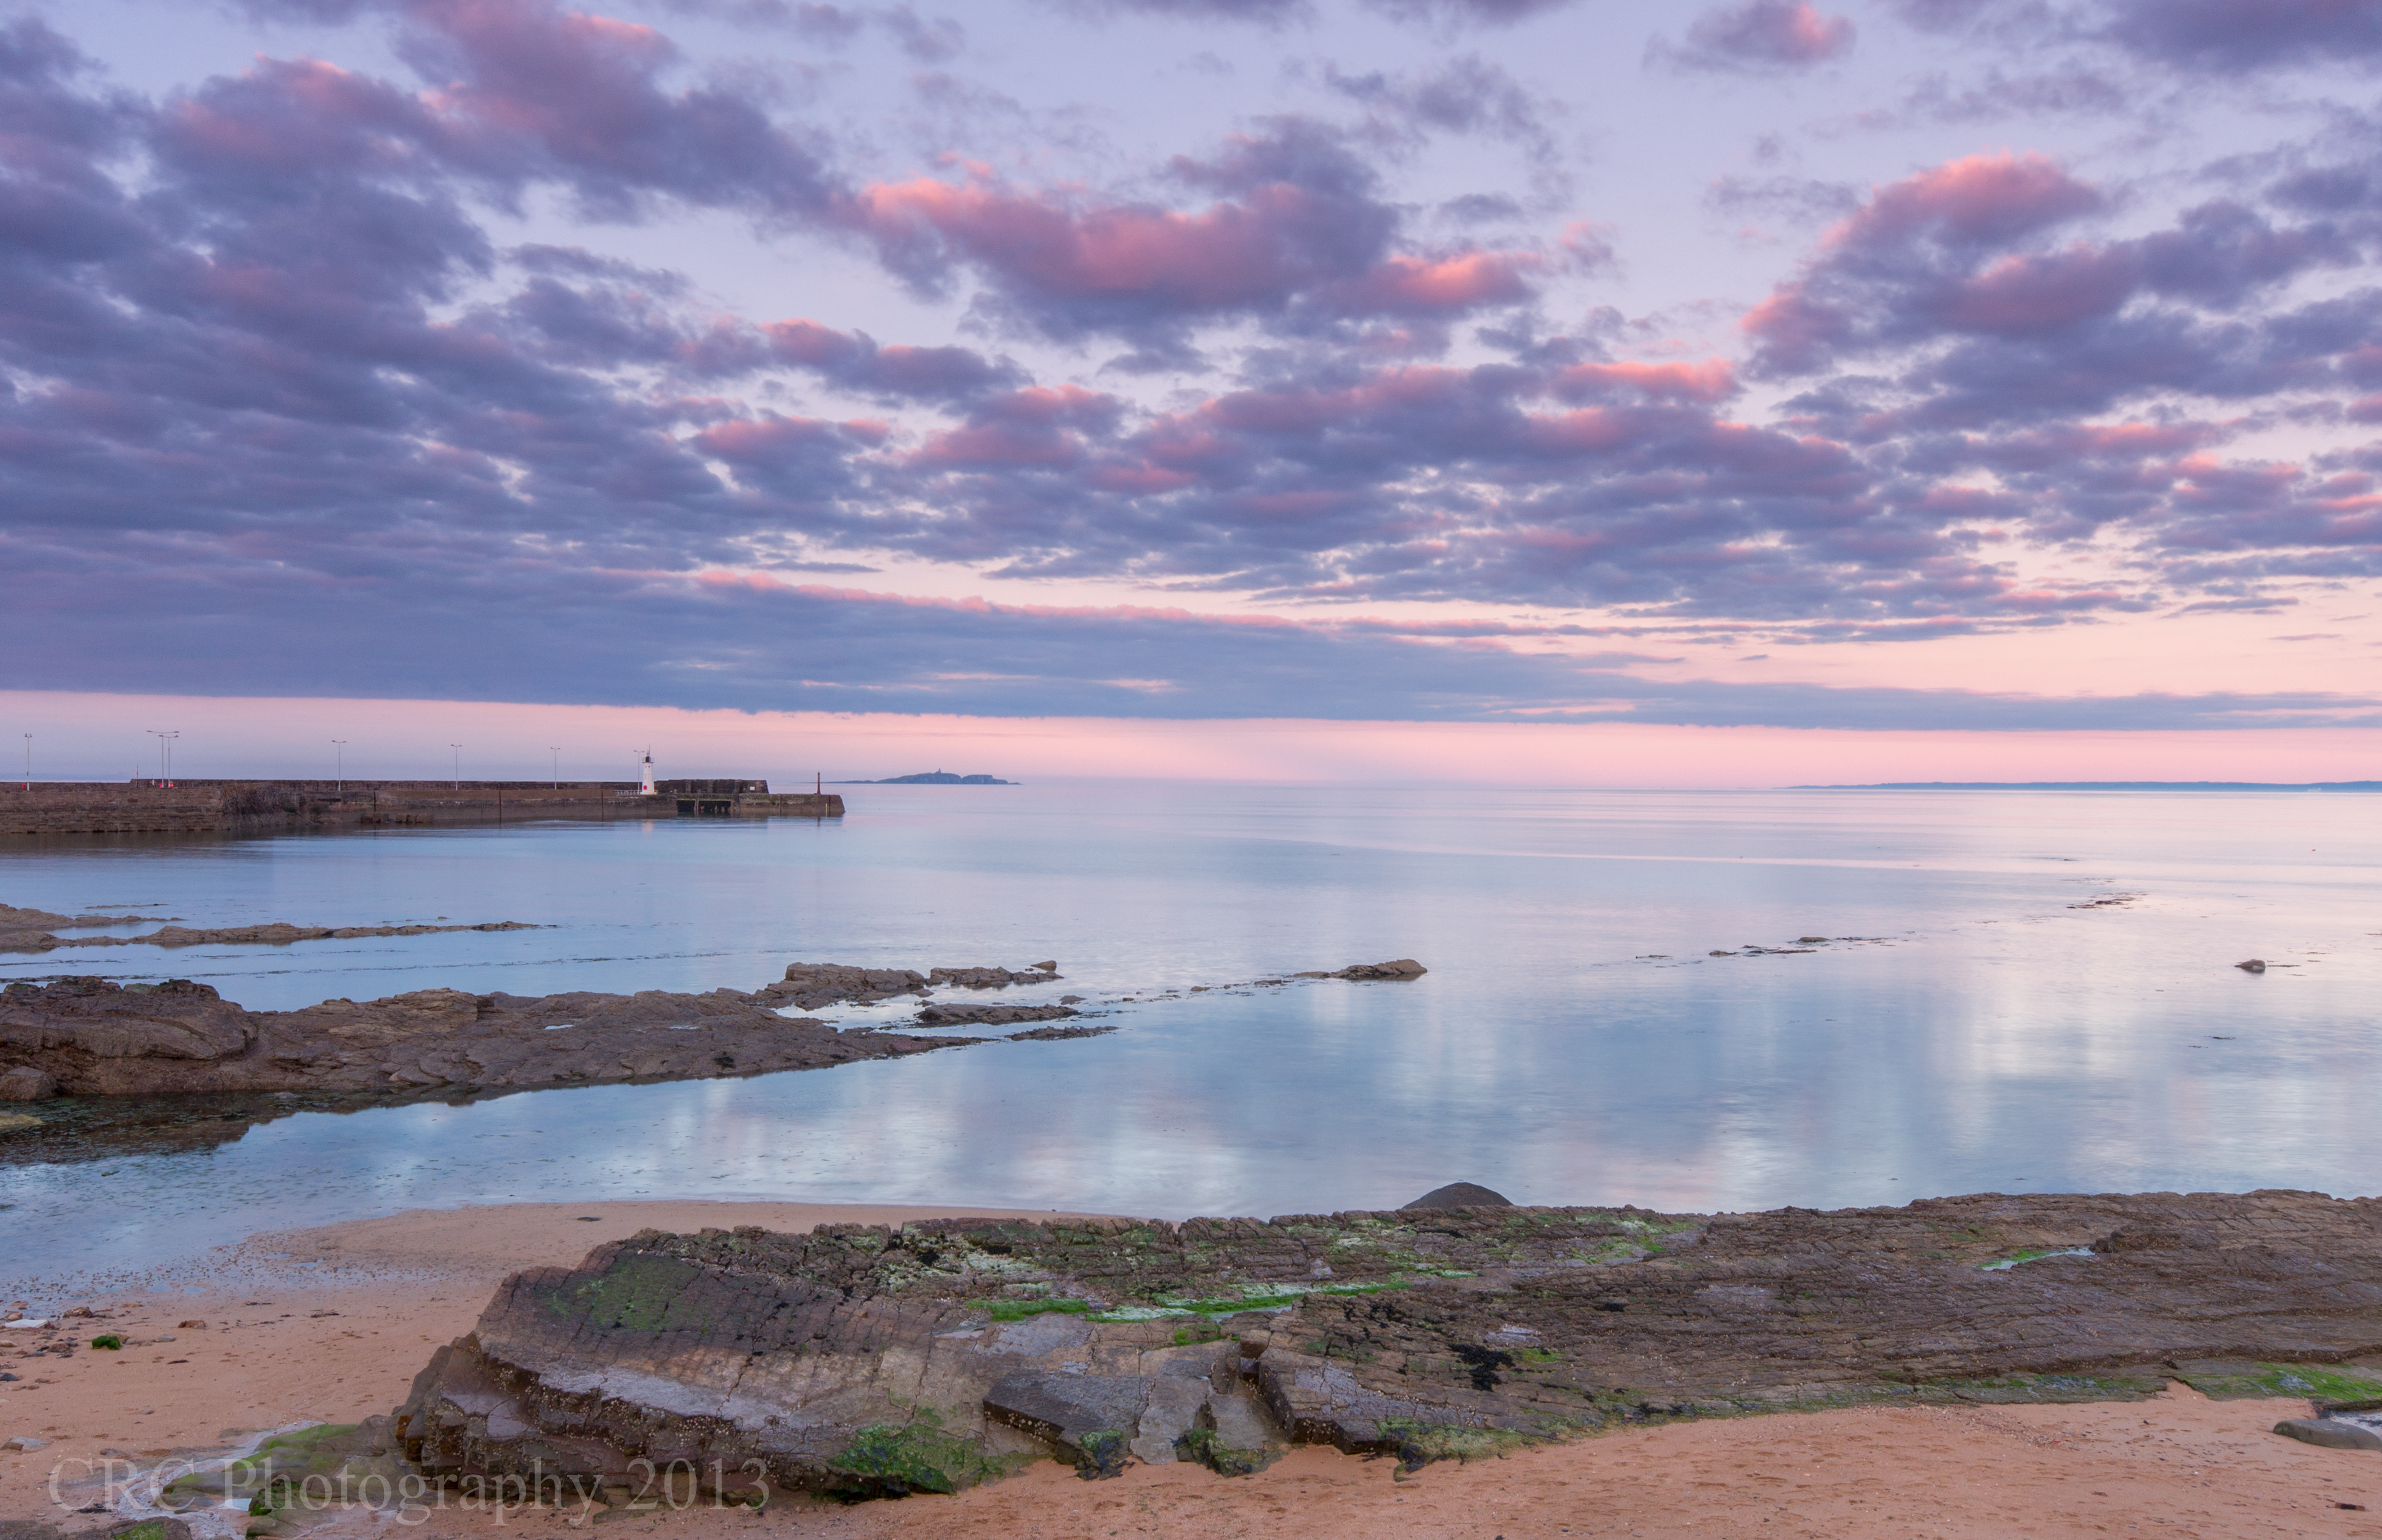
beach, landscape, sea, coast, water, nature, ocean, horizon, marsh, cloud, sky, sunrise, sunset, shore, lake, dawn, panorama, dusk, evening, reflection, bay, harbour, reservoir, body of water, rocks, colour, clouds, wetland, scotland, britain, loch, d3100, fife, sigma1020